Sully Sullenberger

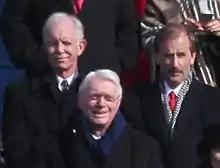
Sullenberger (back left) and first officer Jeffrey Skiles (back right) at the first inauguration of Barack Obama on 20 January 2009, with Kentucky Senator Jim Bunning in front

On January 15, 2009, Sullenberger was the captain of US Airways Flight 1549, an Airbus A320 taking off from LaGuardia Airport in New York City bound for Charlotte Douglas International Airport in North Carolina. Shortly after takeoff, the plane struck a flock of Canada geese and lost power in both engines. Quickly determining he would be unable to reach either LaGuardia or Teterboro Airports, Sullenberger flew the plane to an emergency water landing on the Hudson River. All 155 people on board survived and were rescued.